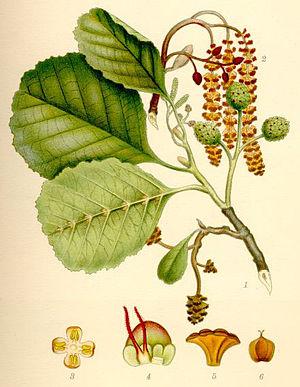
L’aulne glutineux, l’aulne noir, l’aulne poisseux, est un arbre feuillu de la famille des bétulacées, très présent dans la flore indigène de l'Europe. Il est parfois appelé vergne ou verne.